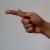
The image shows a hand gesture representing the letter 'G' in Indian Sign Language.